Describe the emotion expressed in this image:  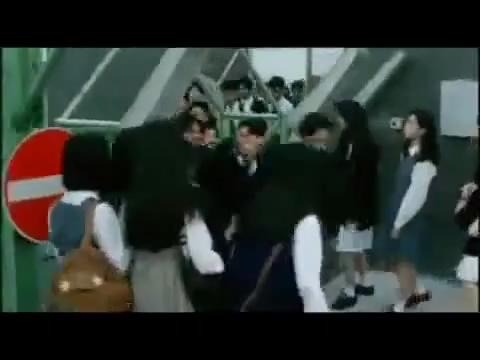
This person displays Pain, valence and arousal with moderate intensity.